Garden ornament

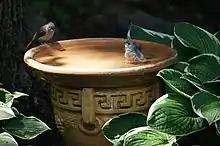
Bird bath

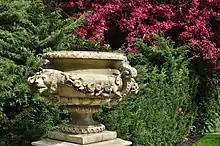
Pedestal urn planter at Thornewood Castle, Lakewood, Washington

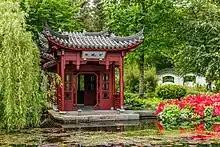
Pavilion in the Hortus Haren, Haren, Groningen, Netherlands

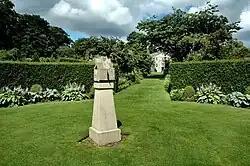
Sundial as a centrepiece at Greenbank Garden in Carolside, Scotland

A garden ornament or lawn ornament is a non-plant item used for garden, landscape, and park enhancement and decoration.